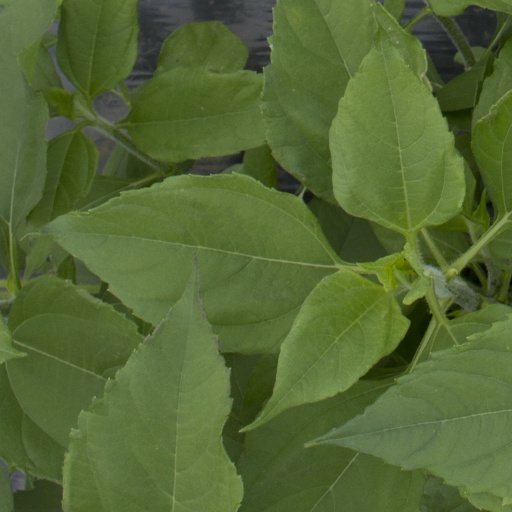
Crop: Jerusalem artichoke